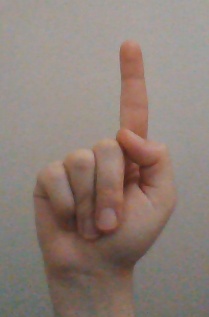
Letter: bb